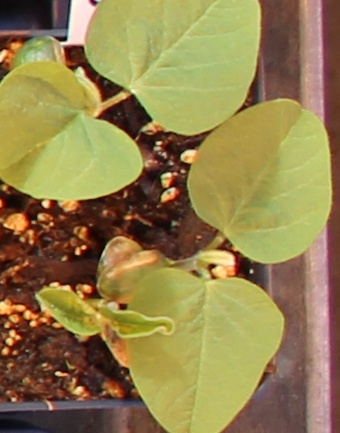
Label: Soybean